Piranha Club

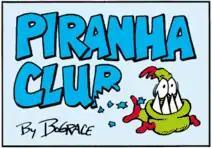
Title panel for "Piranha Club" Sunday strips.

Piranha Club was a comic strip written and illustrated by Bud Grace. It was originally called Ernie, but the title was changed in 1998. The club is meant as a parody on Lions Club International, and the strip made its debut in February 1988. In 1989, the Swedish Academy of Comic Art awarded Bud Grace with the Adamson Statuette. Grace received the 1993 National Cartoonists Society's Newspaper Comic Strip Award for his work on the strip.